Sports in Thiruvananthapuram

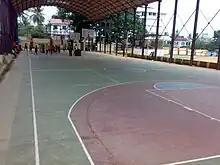
Basketball court in Central Stadium

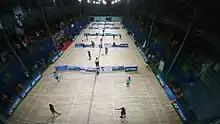
Badminton at TOSS Academy

The city has facilities to host most type of sports. Thiruvananthapuram was one of the main venues for the 2015 National Games of India.